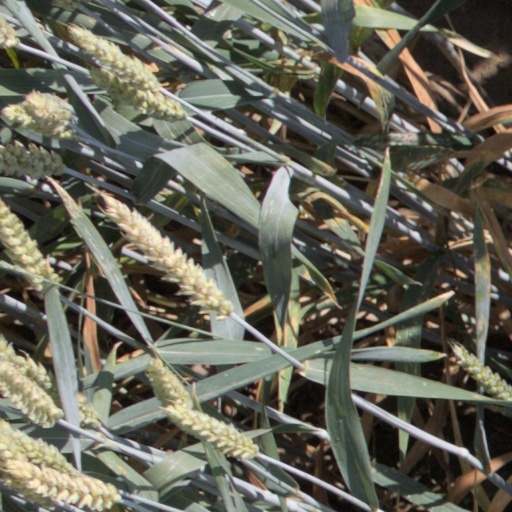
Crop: wheat